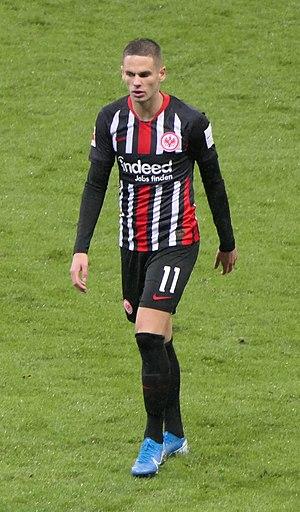
Mijat Gaćinović, est un footballeur international serbe né le 8 février 1995 à Novi Sad en Yougoslavie. Il évolue au poste de milieu de terrain au TSG Hoffenheim.